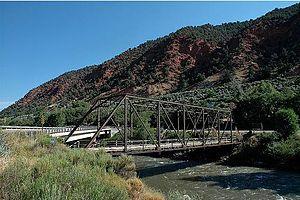
La Roaring Fork River est une rivière américaine d'une longueur de 113 km qui coule dans l’État du Colorado. Elle est une affluent du fleuve Colorado.